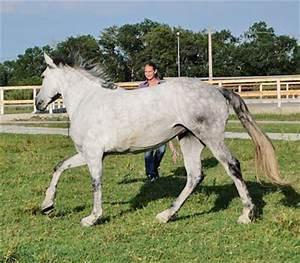
horse